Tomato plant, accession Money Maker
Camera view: bottom (45 deg); turntable rotation: 300 degrees
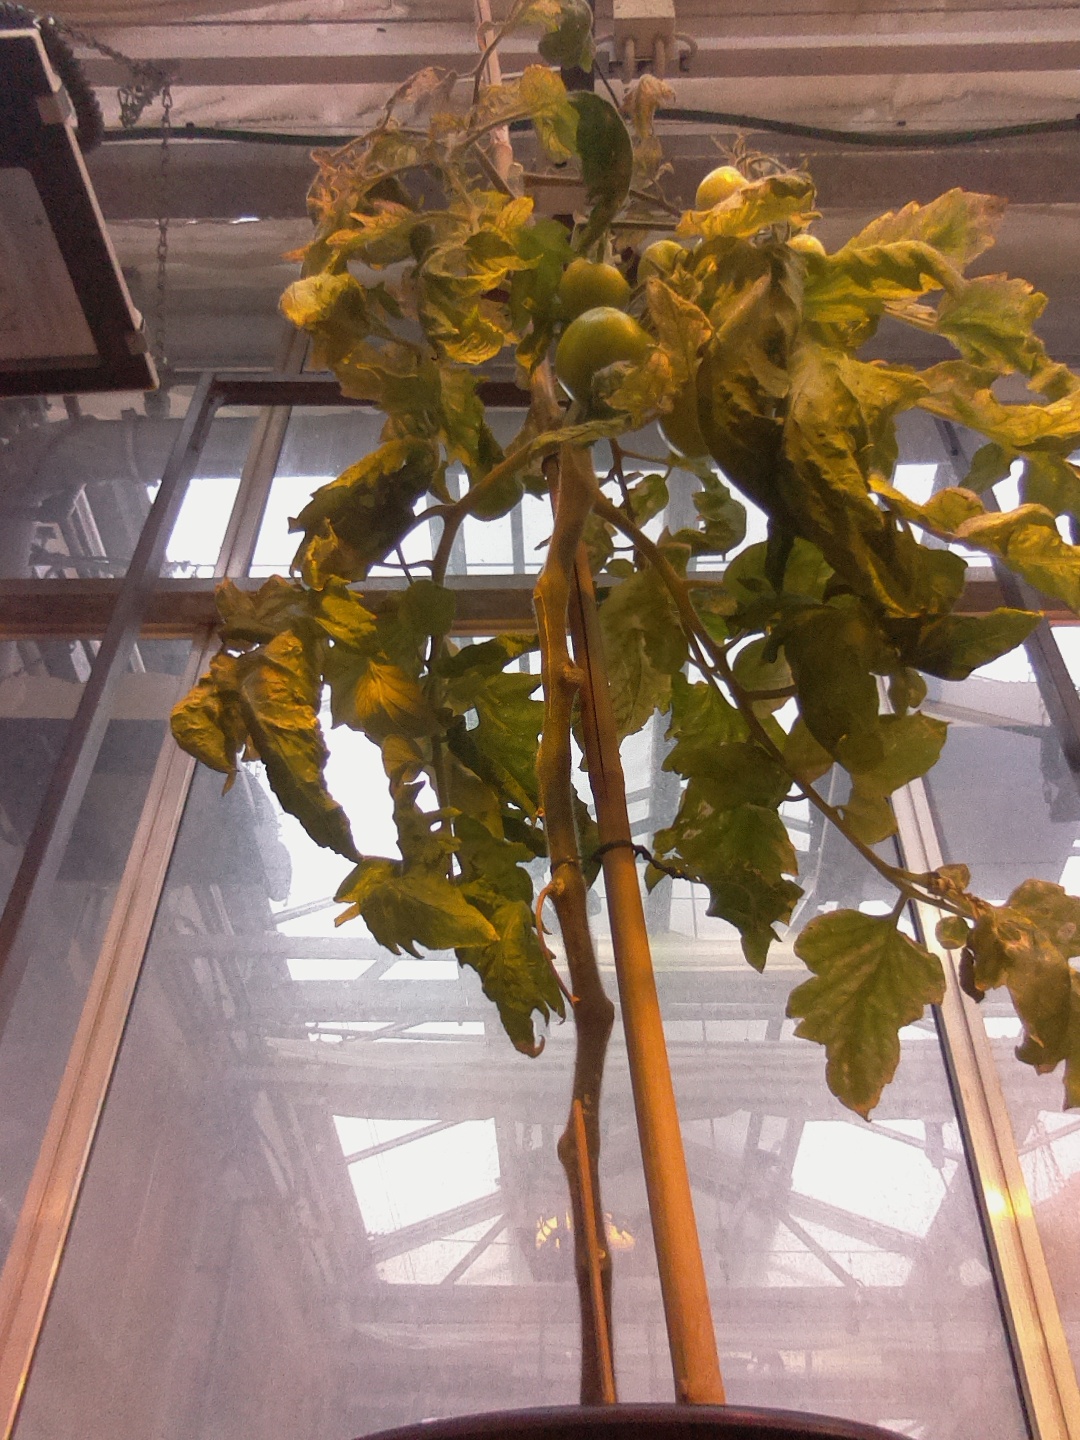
BBCH growth stage 79: 90% -100% of final fruit size